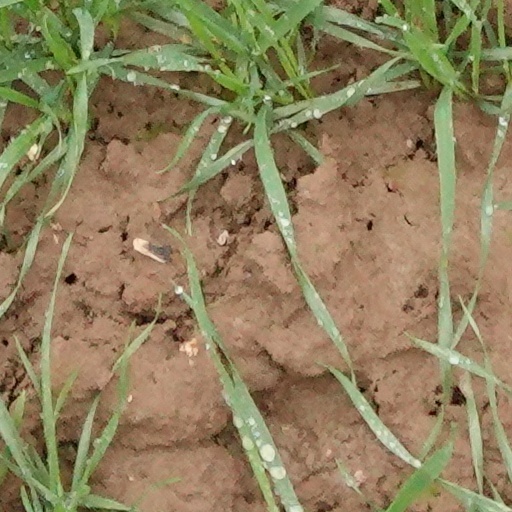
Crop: wheat